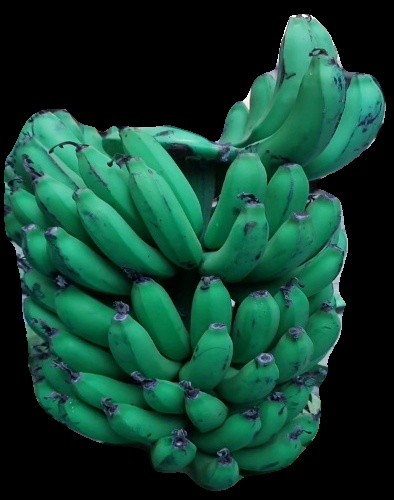
Variety: pachbale
Grade: grade2